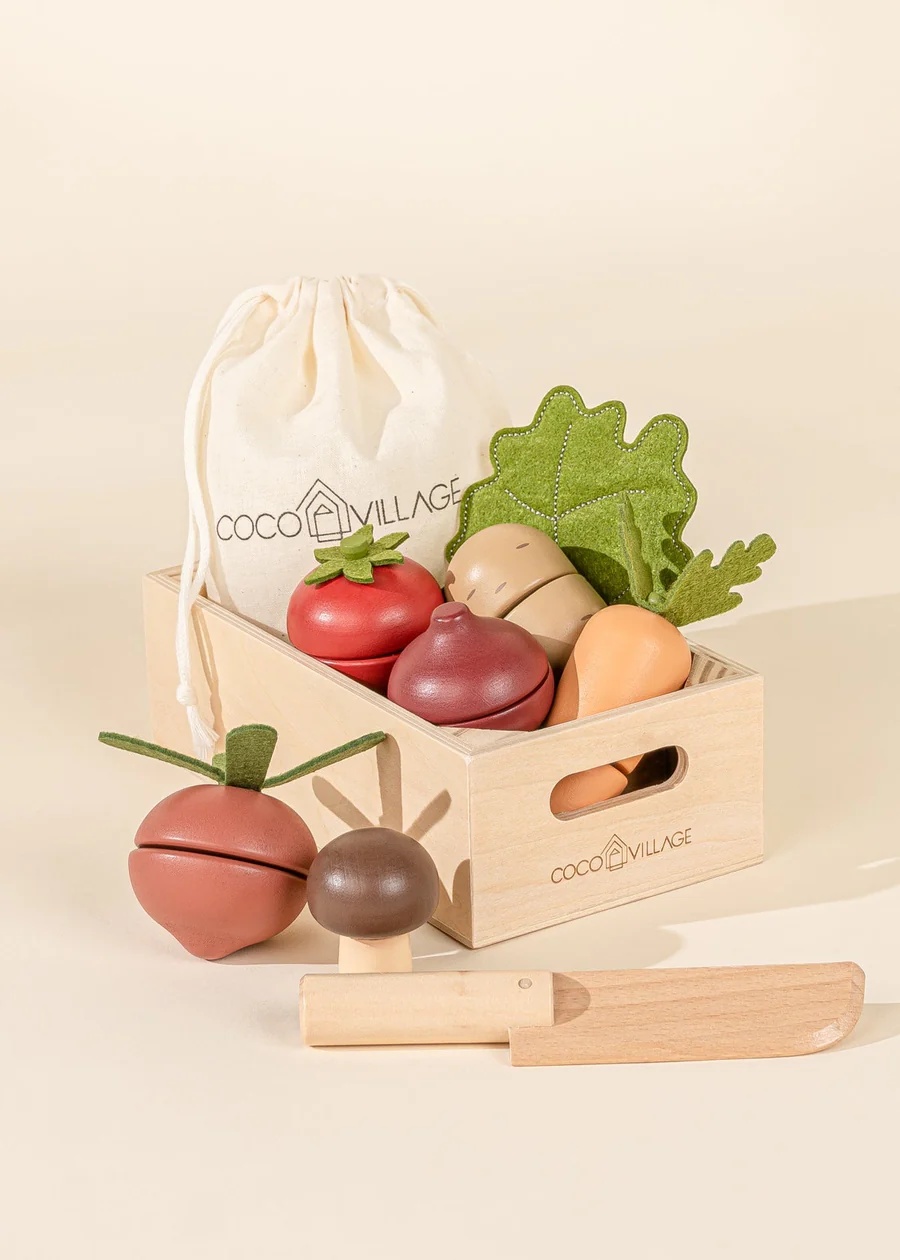
Conjunto de legumes em madeira
O seu pequenino vai ao mercado e coloca no seu pequeno cesto 1 tomate 1 rabanete 1 cenoura 1 batata 1 folha de alface 1 cogumelo br1 beterraba Está tudo pronto para a encher de produtos frescos e deliciosos! Este é um ótimo jogo para ajudar as crianças a aprender e a introduzir hábitos alimentares saudáveis. Ao brincar, as crianças vão descobrir um mundo de cores e sabores, enquanto aprendem a reconhecer os diferentes legumes do seu cesto! As crianças adoram brincar ao faz-de-conta. O Conjunto de Vegetais em Madeira é perfeito por si só ou combinado com módulos de jogo a fingir, como a Mini Banca de Mercado em Madeira e a Mini Cozinha em Madeira.
Brand: Coco Village
Category: Toys & Games > Toys > Pretend Play > Toy Kitchens & Play Food > Play Food